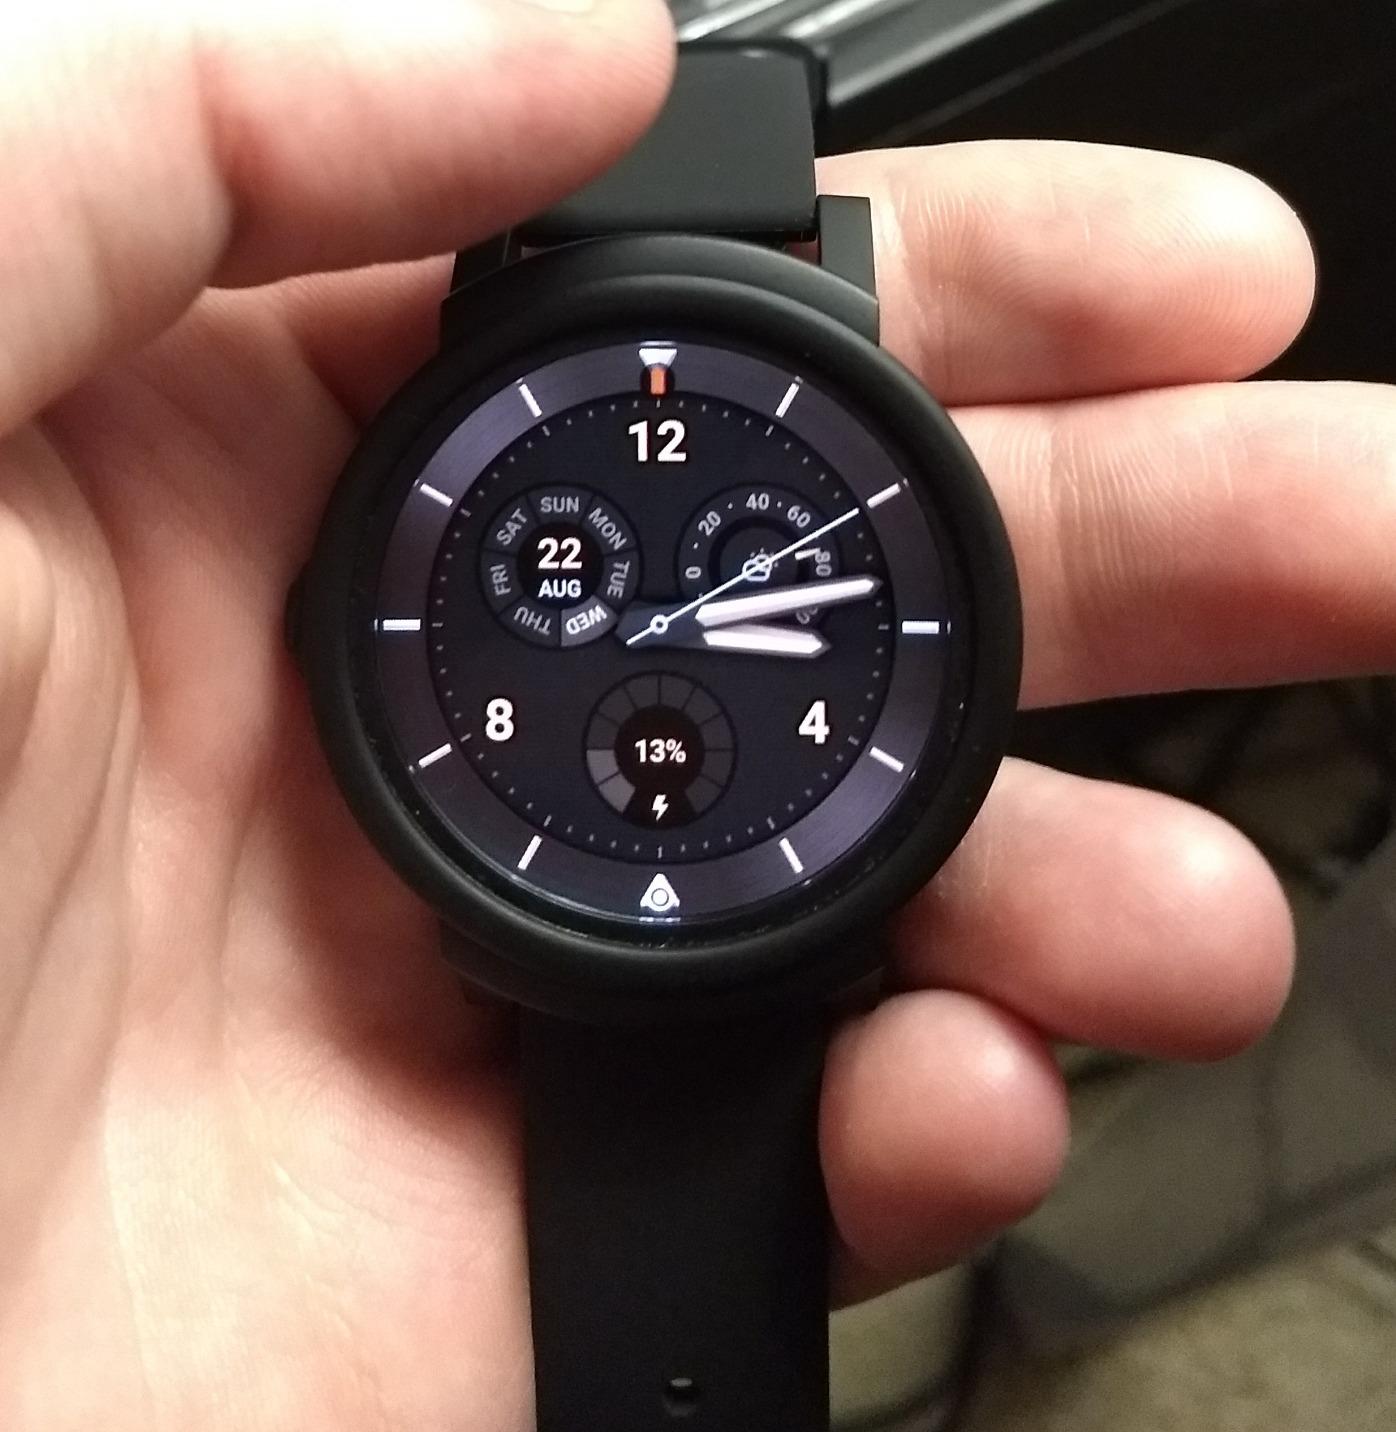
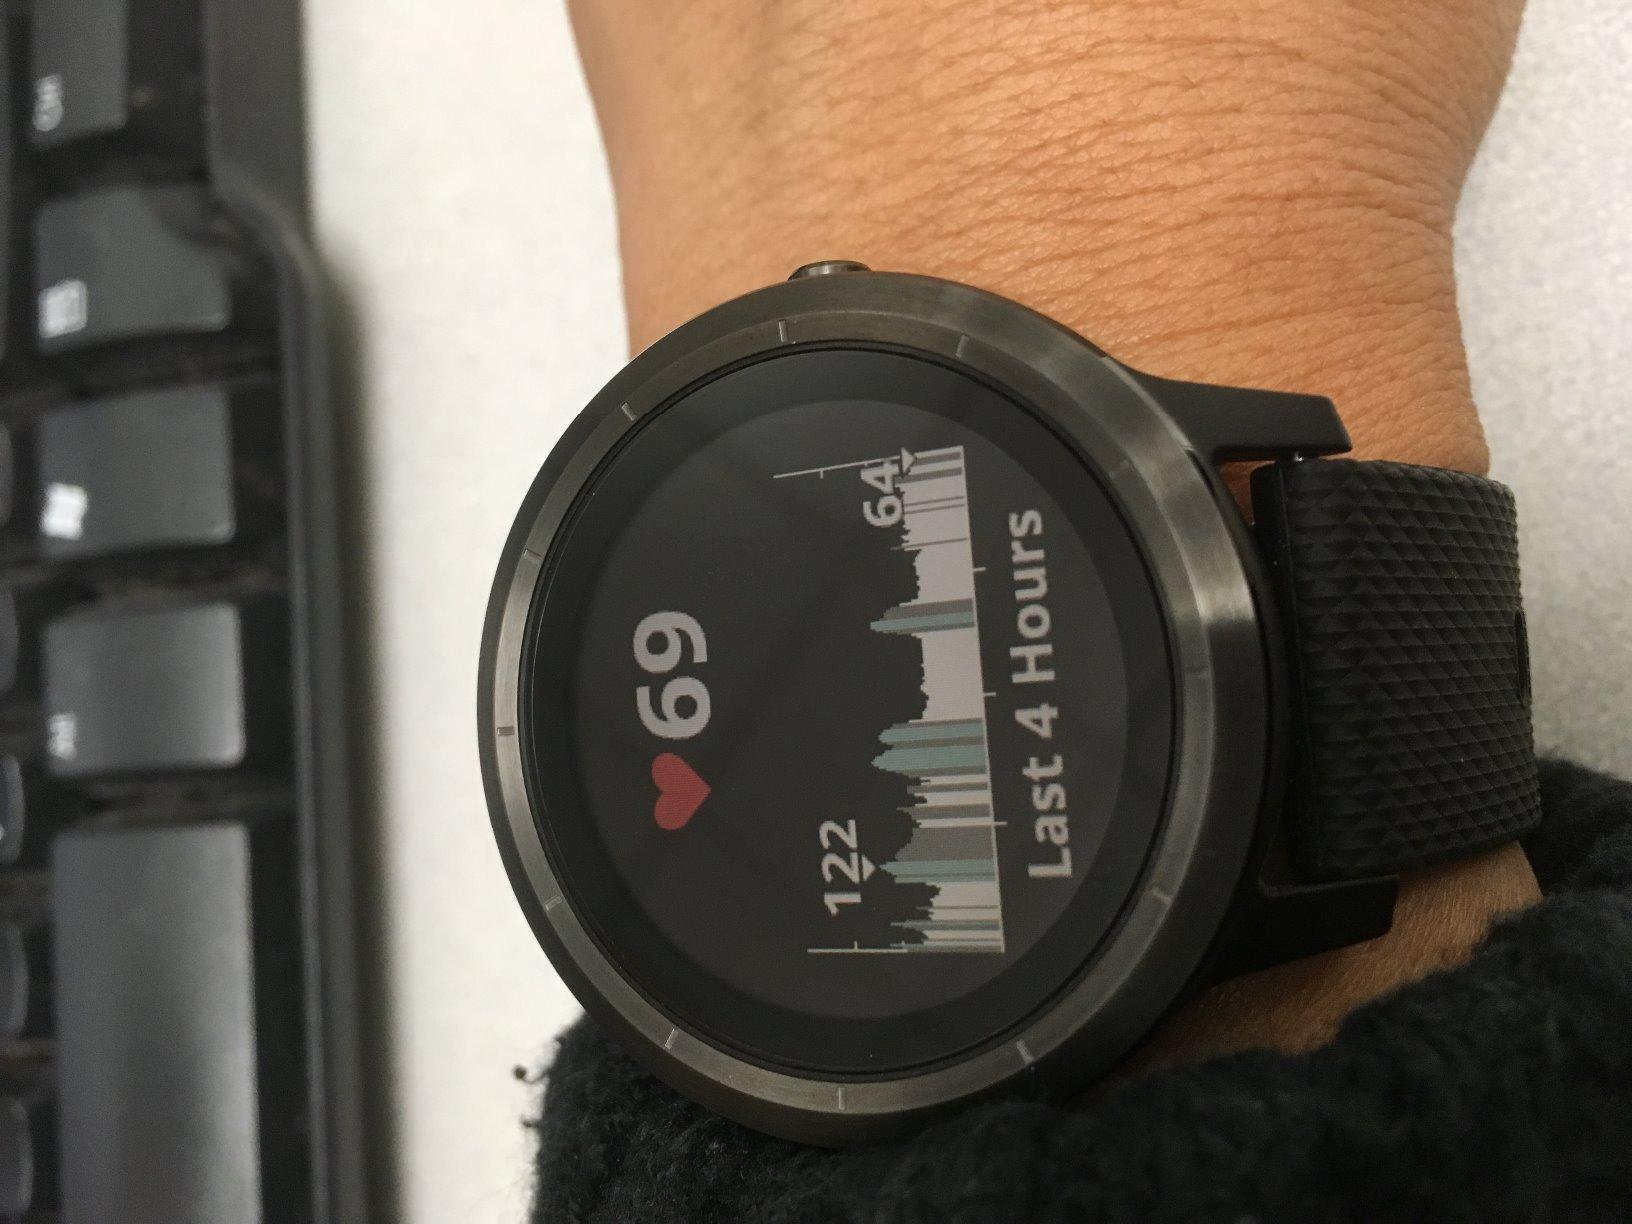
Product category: smartwatch
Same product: no